Answer in natural language. Considering the relative positions, is dark wood low dresser, six drawers (marked C) above or below brown top white leg dining table (marked B)? Choose between the following options: above or below
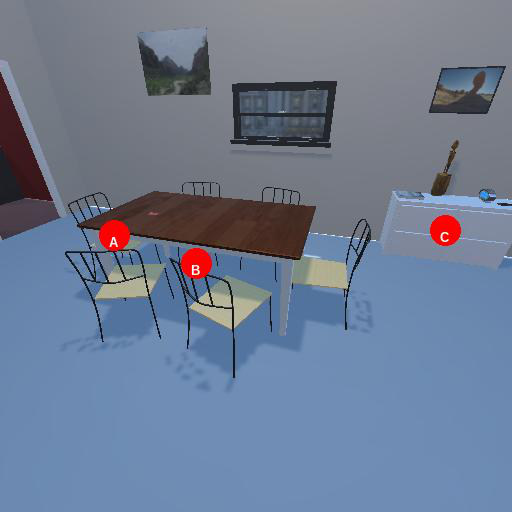
<answer>above</answer>